H. G. Salsinger

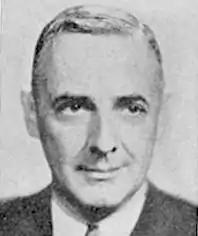

Harry George Salsinger (April 10, 1885 – November 27, 1958) was an American sportswriter who served as sports editor of "The Detroit News" for 49 years.